Muhammad Qudrat-i-Khuda

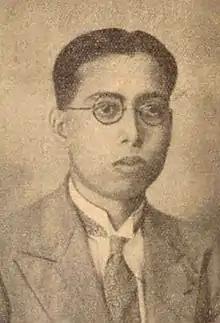
Qudrat c. 1931

Qudrat was born on 1 December 1900 to Syed Shah Sufi Khondokar Abdul Mukid and Syeda Fasia Khatun in Margram, Birbhum in the then Bengal Presidency, British India (in present-day West Bengal, India). Mukid was a graduate from the University of Calcutta and later became a religious leader. He was a follower of a pir in Taltala, Calcutta who named his son, "Qudrat-A-Khuda".